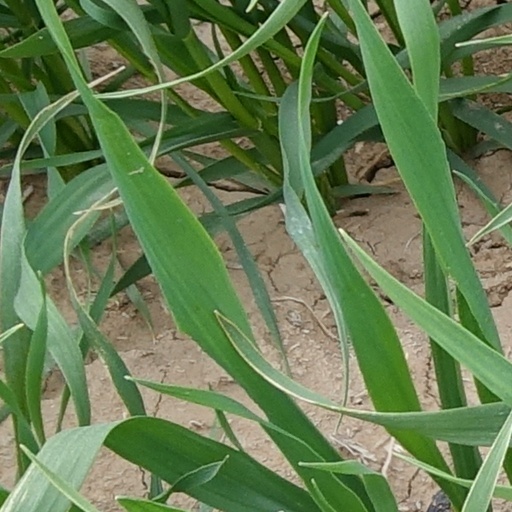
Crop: wheat